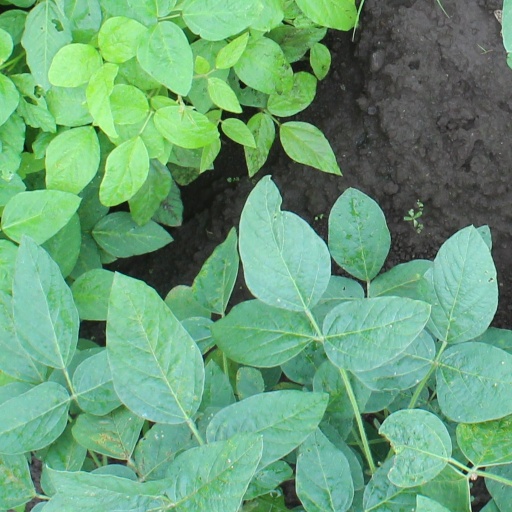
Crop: soybean